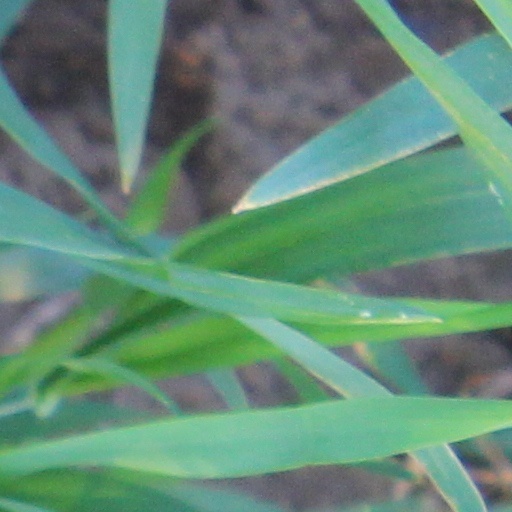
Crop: wheat